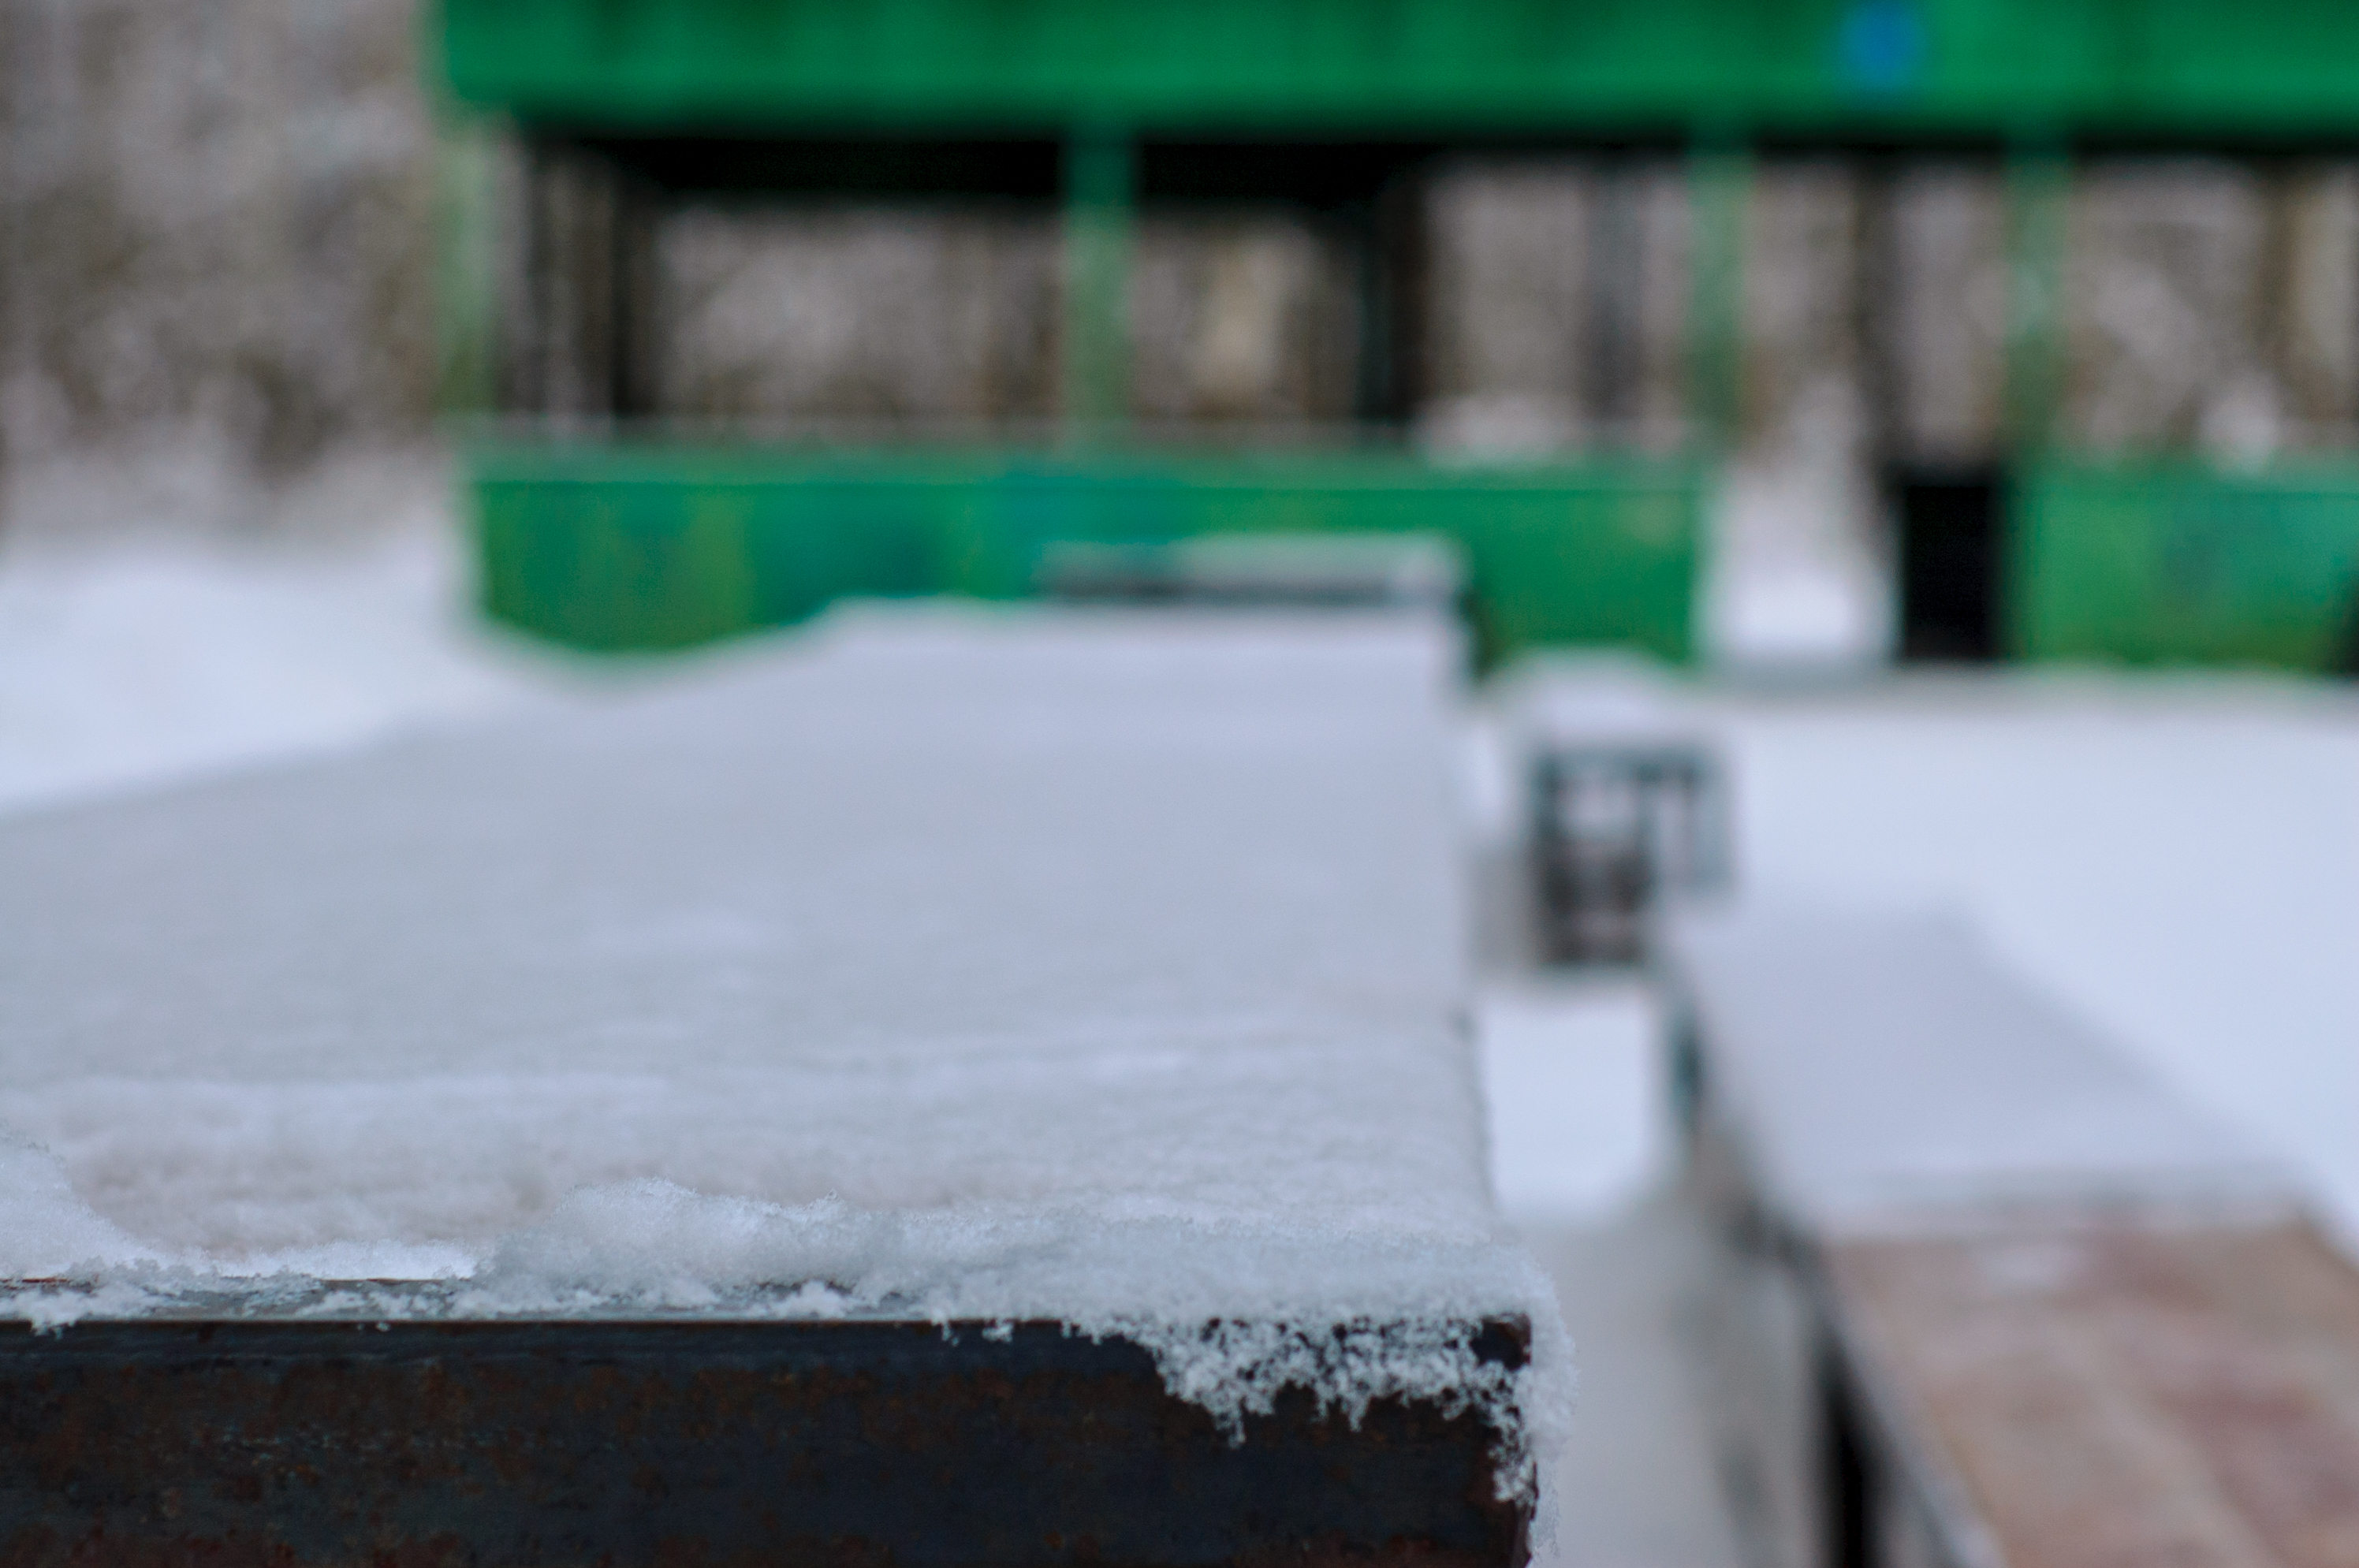
images, water, table, snow, wood, plant, tree, grass, freezing, roof, winter, recreation, event, precipitation, font, frost, road, bench, city, sport venue, asphalt, soil, automotive tire, parking